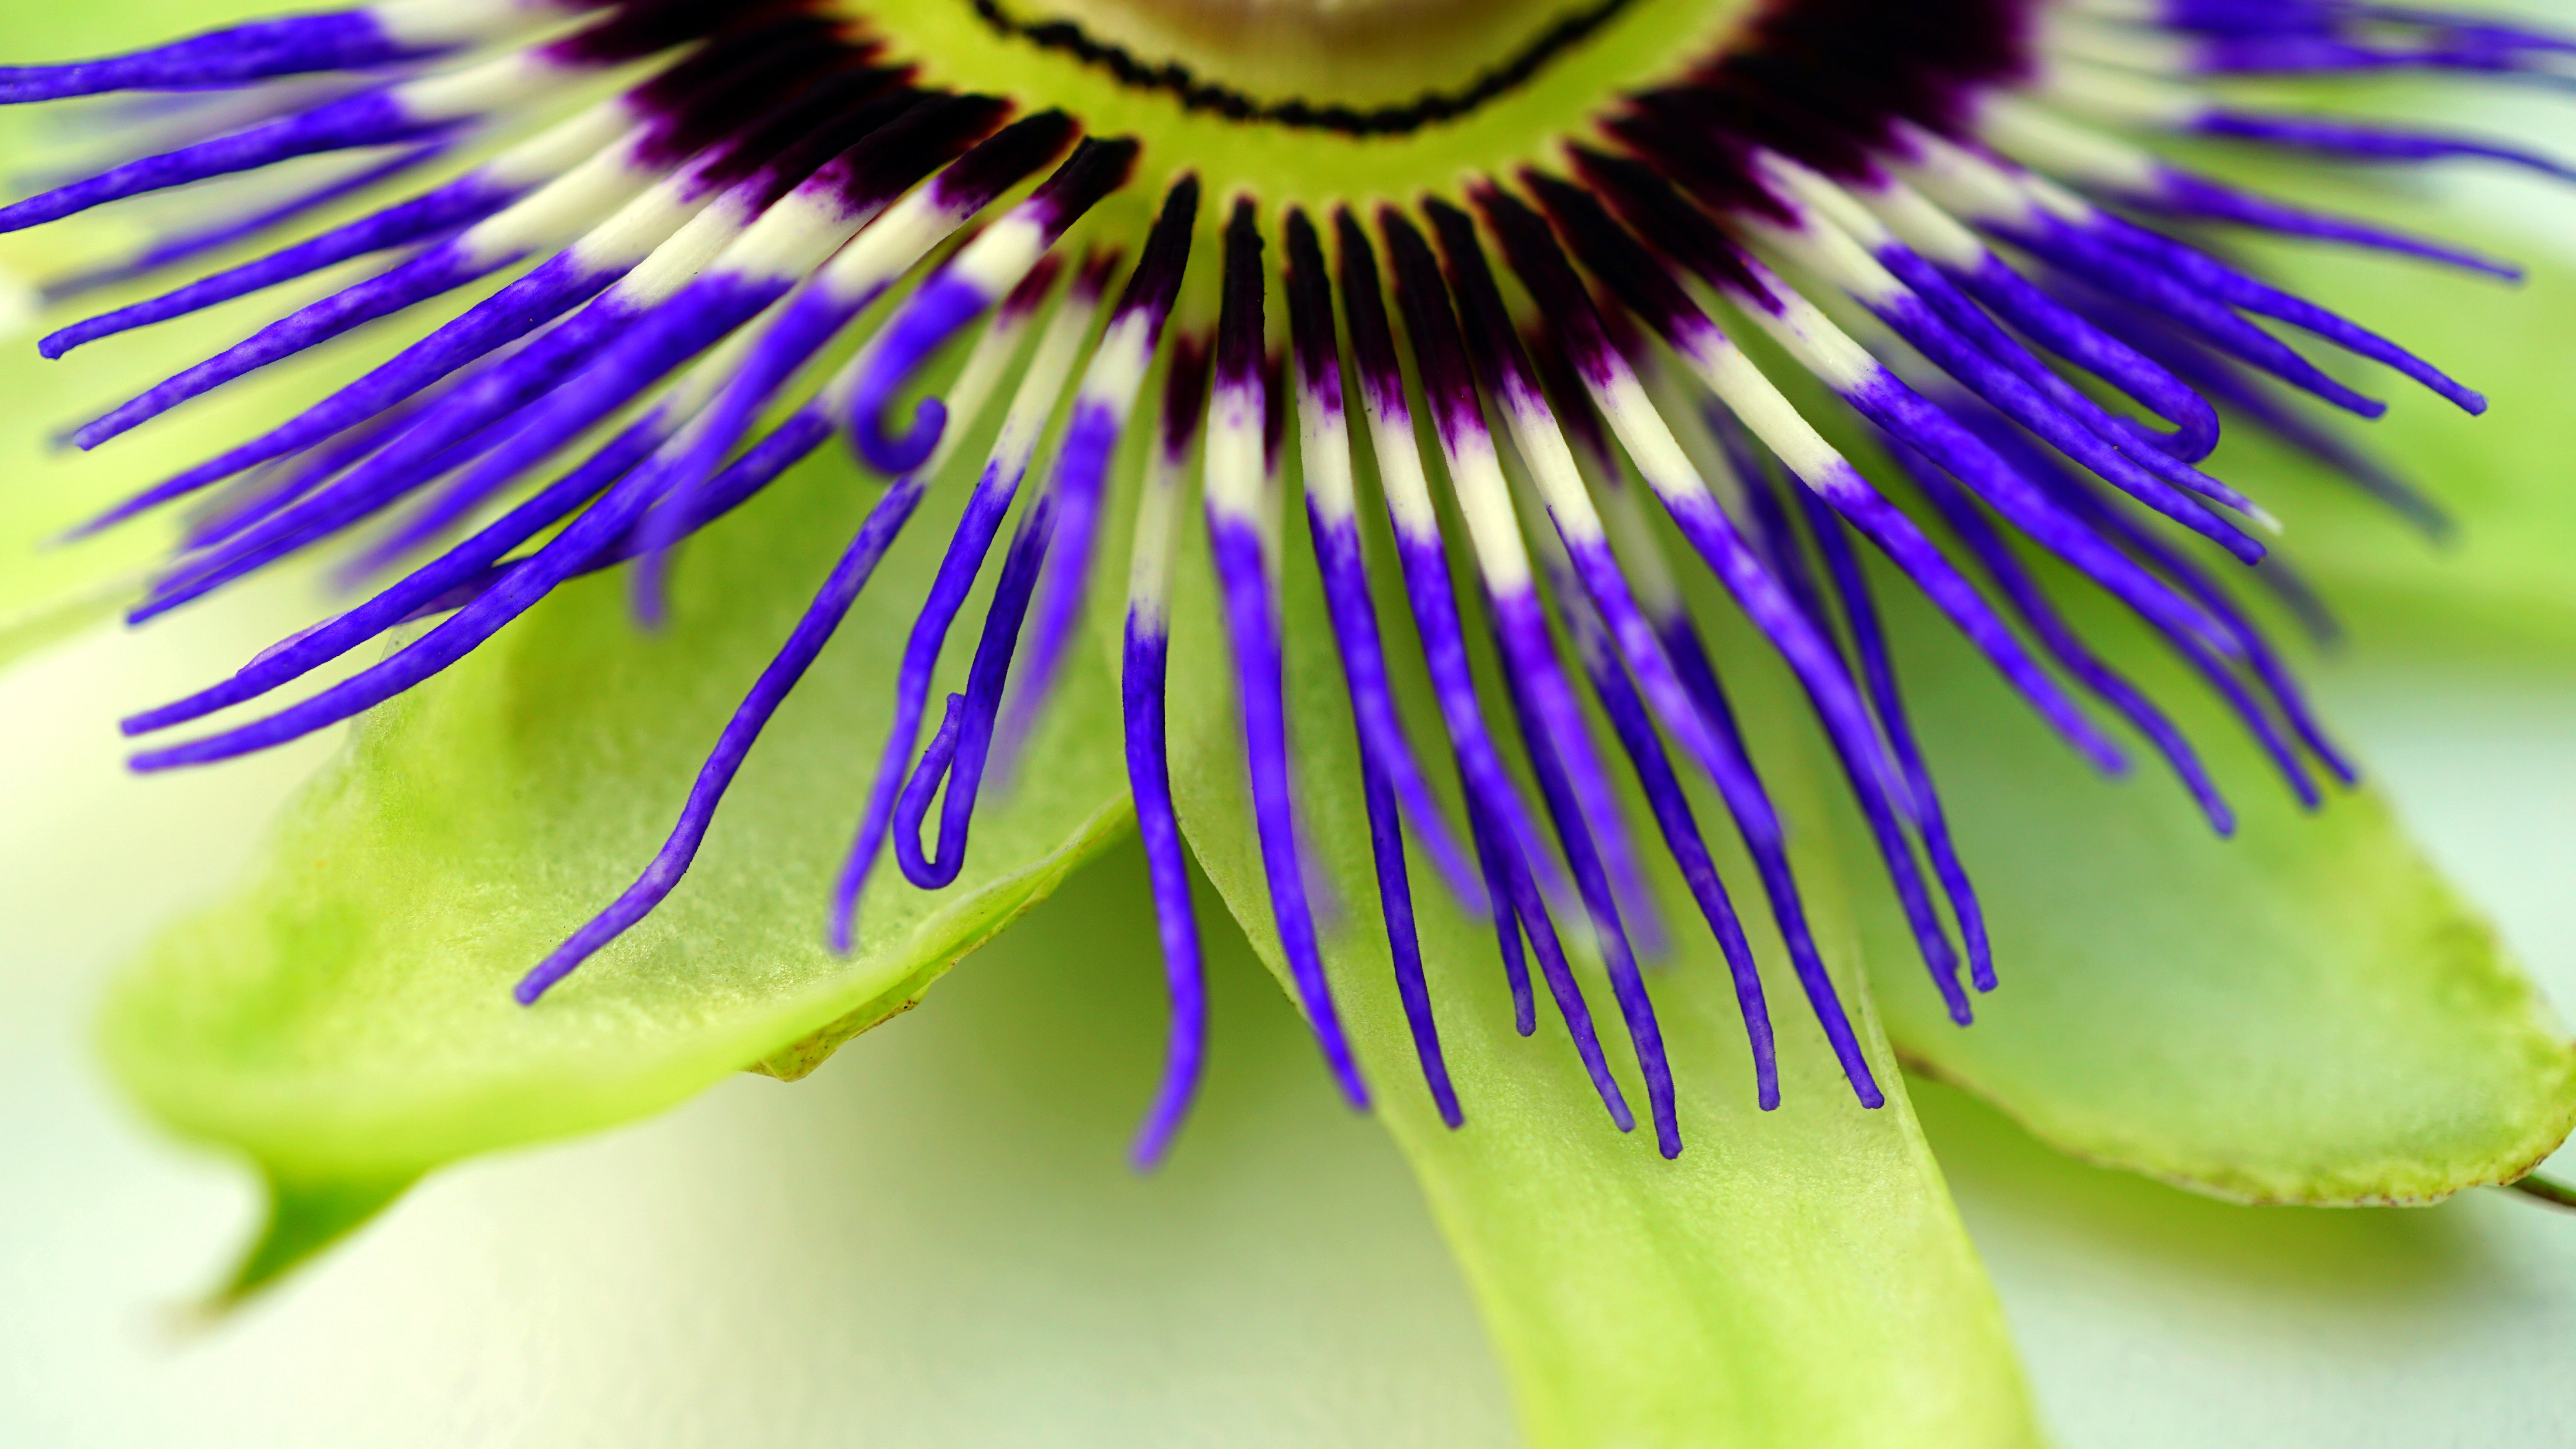
flower, passion flower, flowering plant, purple passionflower, plant, purple, passion flower family, giant granadilla, petal, close up, violet, macro photography, photography, coneflower, wildflower